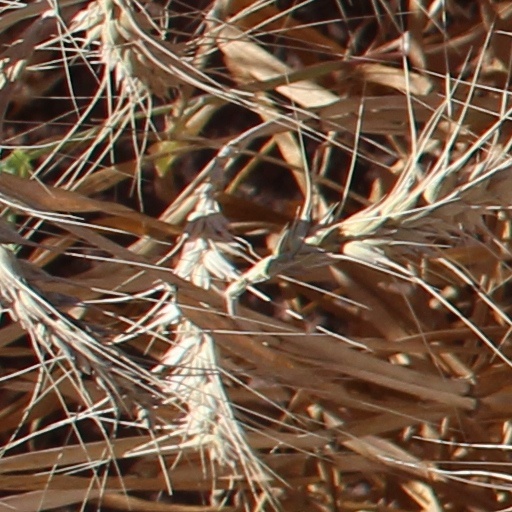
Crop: wheat